Mortimer Wheeler

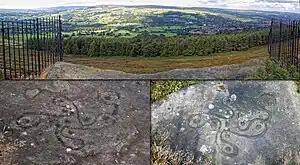
During childhood, Wheeler took an interest in the prehistoric carvings on Ilkley Moor in West Yorkshire.

When Wheeler was four, his father was appointed chief leader writer for the "Bradford Observer". The family relocated to Saltaire, a village northwest of Bradford, a cosmopolitan city in Yorkshire, northeast England, then in the midst of the wool trade boom. Wheeler was inspired by the moors surrounding Saltaire and fascinated by the area's archaeology. He later wrote about discovering a late prehistoric cup-marked stone, searching for lithics on Ilkley Moor, and digging into a barrow on Baildon Moor. Although in ill health, Emily Wheeler taught her two children with the help of a maid up to the age of seven or eight. Mortimer remained emotionally distant from his mother, instead being far closer to his father, whose company he favoured over that of other children.